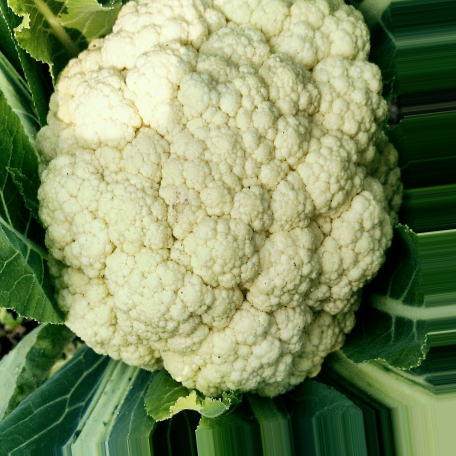
Label: Disease Free